Meerut

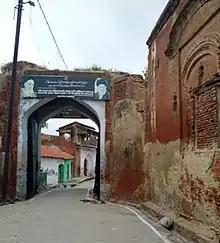
Main entrance to Kot Fort, Abdullapur built in the early 16th century

A major part of Meerut was controlled by Sayyid Jagirdars of Abdullapur Meerut, from 16th to late 18th century. Sayyed Mir Abdulla Naqvi Al Bukhari built Kot Fort in Abdullapur in 16th century, and it became his main residence. The descendants of Syed Sadarudin Shah Kabir Naqvi Al Kannauji Bukhari are still present in Meerut; Sadarudin was a chief advisor of Sikandar Lodi and the father of great saint Shah Jewna. The famous Pakistani writer Syed Qudrat Naqvi Al Bukhari was born in Meerut.